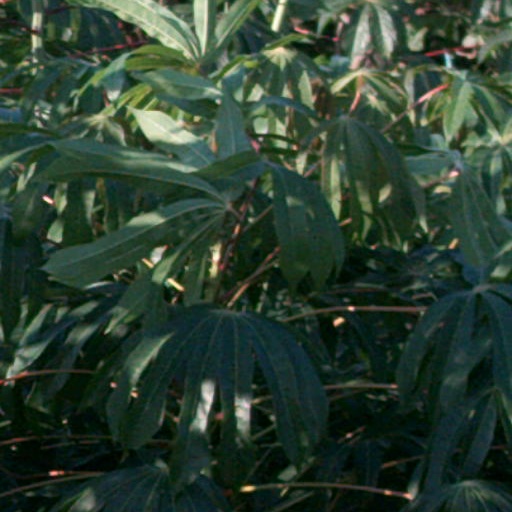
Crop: cassava